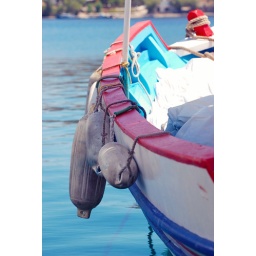
Detail of a colorful typical fishing boat in Patmos